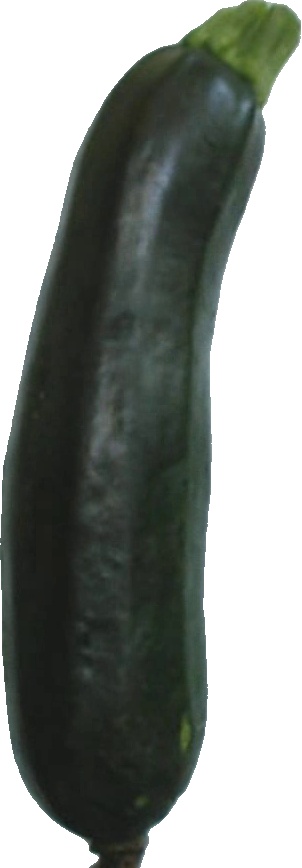
Label: zucchini_dark_1